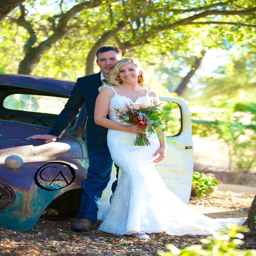
bride and person with a rustic truck for a country wedding by person